Alceste (Schweitzer)

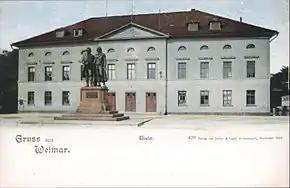
The Hoftheater Weimar on an 1899 postcard

The opera was premiered by the Seyler Company on 28 May 1773 at the Hoftheater Weimar, with Franziska Romana Koch in the title role, whose voice the composer had in mind when he wrote the opera. The librettist was so pleased with her performance that he wrote a poem to her.